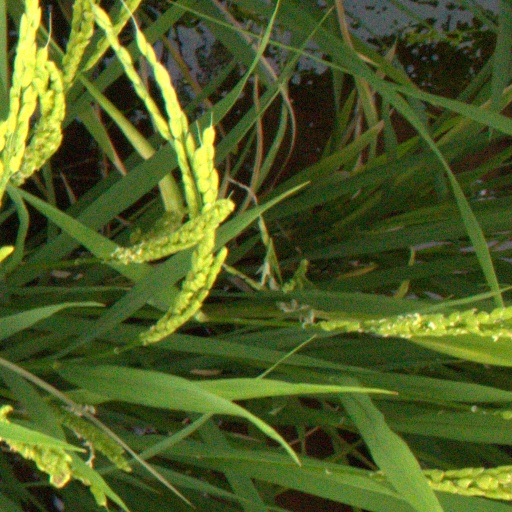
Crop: rice